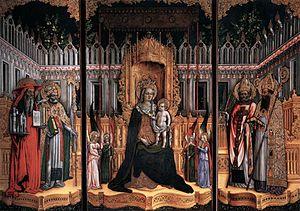
Triptyque de la Gallerie dell'Academia de Venise
Giovanni d'Alemagna est un peintre d'origine allemande qui a été actif en Italie pendant la Renaissance italienne.